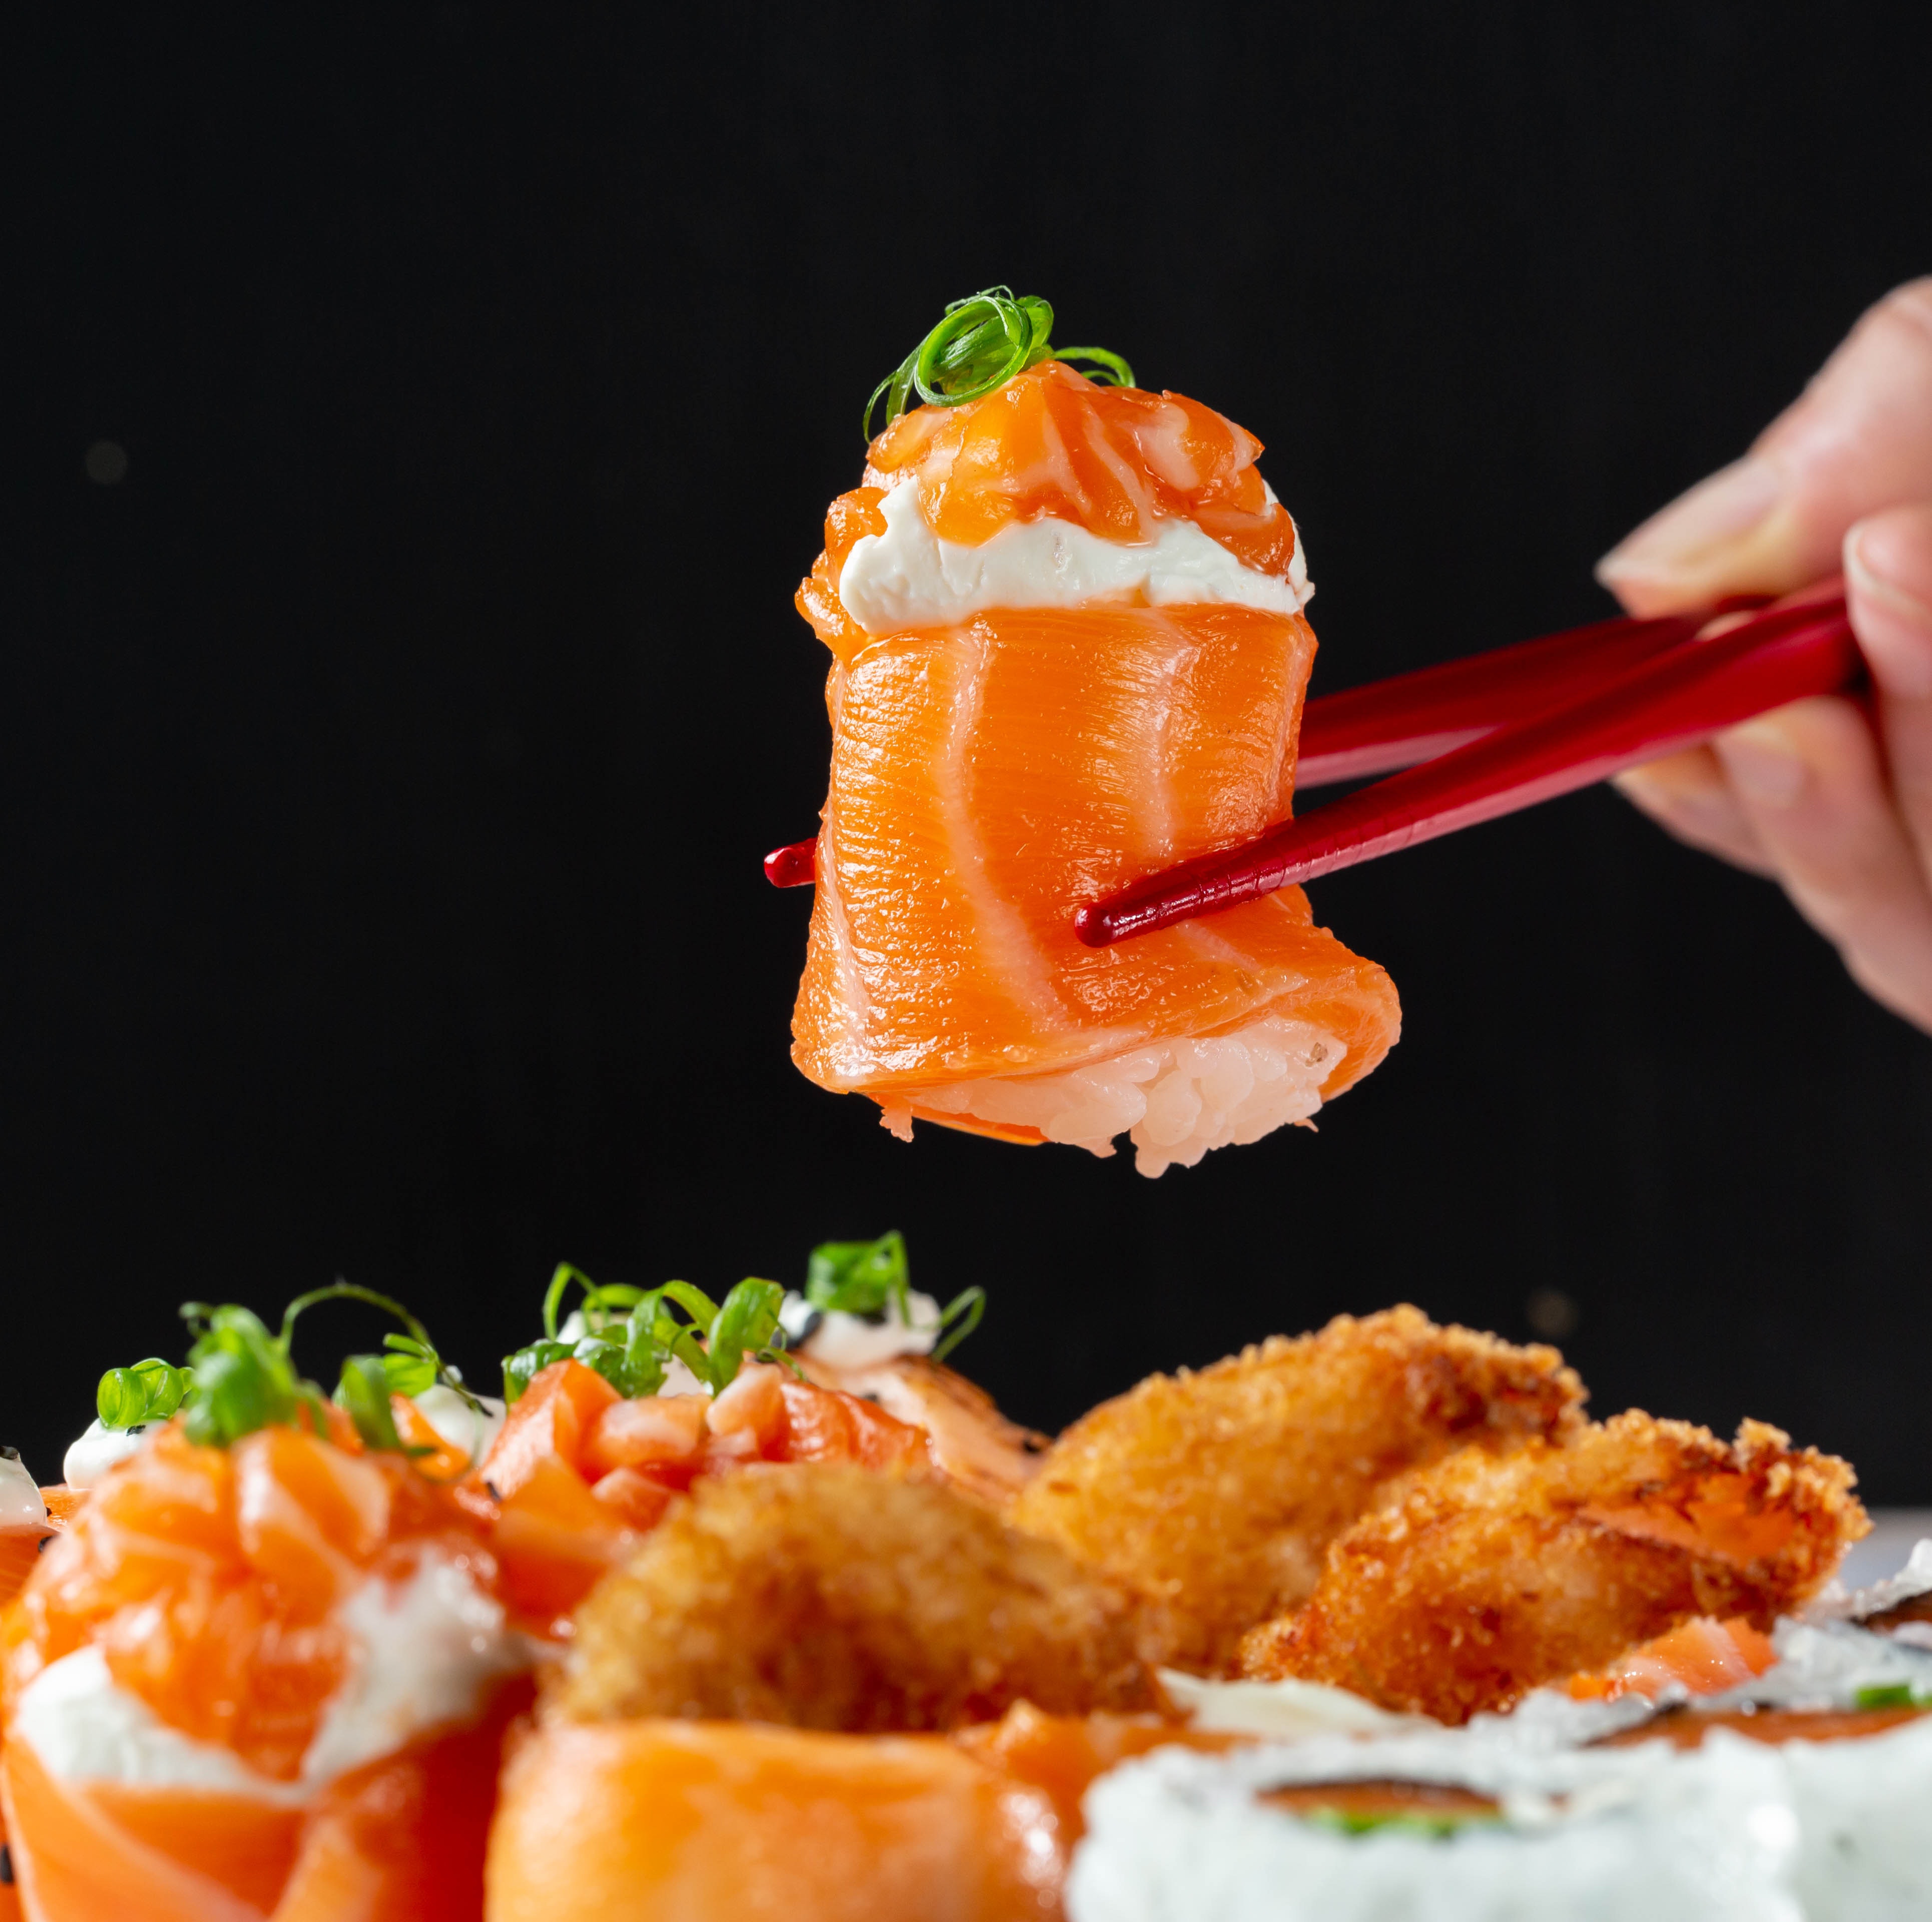
food, tableware, ingredient, recipe, cuisine, sushi, dish, roe, garnish, produce, seafood, caviar, meat, gimbap, sashimi, salmon, culinary art, finger food, comfort food, sweetness, california roll, crudo, cooking, fast food, delicacy, smoked salmon, lime, lemon, natural foods, side dish, la carte food, fried food, fish slice, kitchen utensil, hors d oeuvre, steamed rice, chopsticks, pincho, vegetable, lox, japanese cuisine, coriander, plate, meal, junk food, sakana, appetizer, brunch, still life photography, baby carrot